Julie Bishop

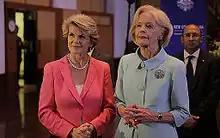
Bishop with Governor-General Quentin Bryce

On 22 September 2008, Bishop was promoted to the role of Shadow Treasurer by Nelson's successor as Opposition Leader, Malcolm Turnbull, making her the first woman to hold that portfolio. On 16 February 2009, however, she was moved from that position, with widespread media speculation that her colleagues were dissatisfied with her performance in the role. She was instead given the job of Shadow Minister for Foreign Affairs. After Tony Abbott was elected Liberal Leader following the 2009 leadership spill, Bishop retained her roles as Deputy Leader and Shadow Minister for Foreign Affairs.